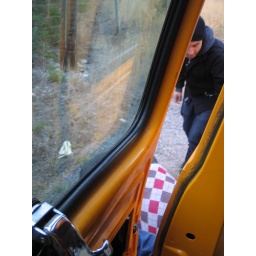
My job: be a girl in the car with flat tire and document the thing.